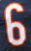
Number: 6